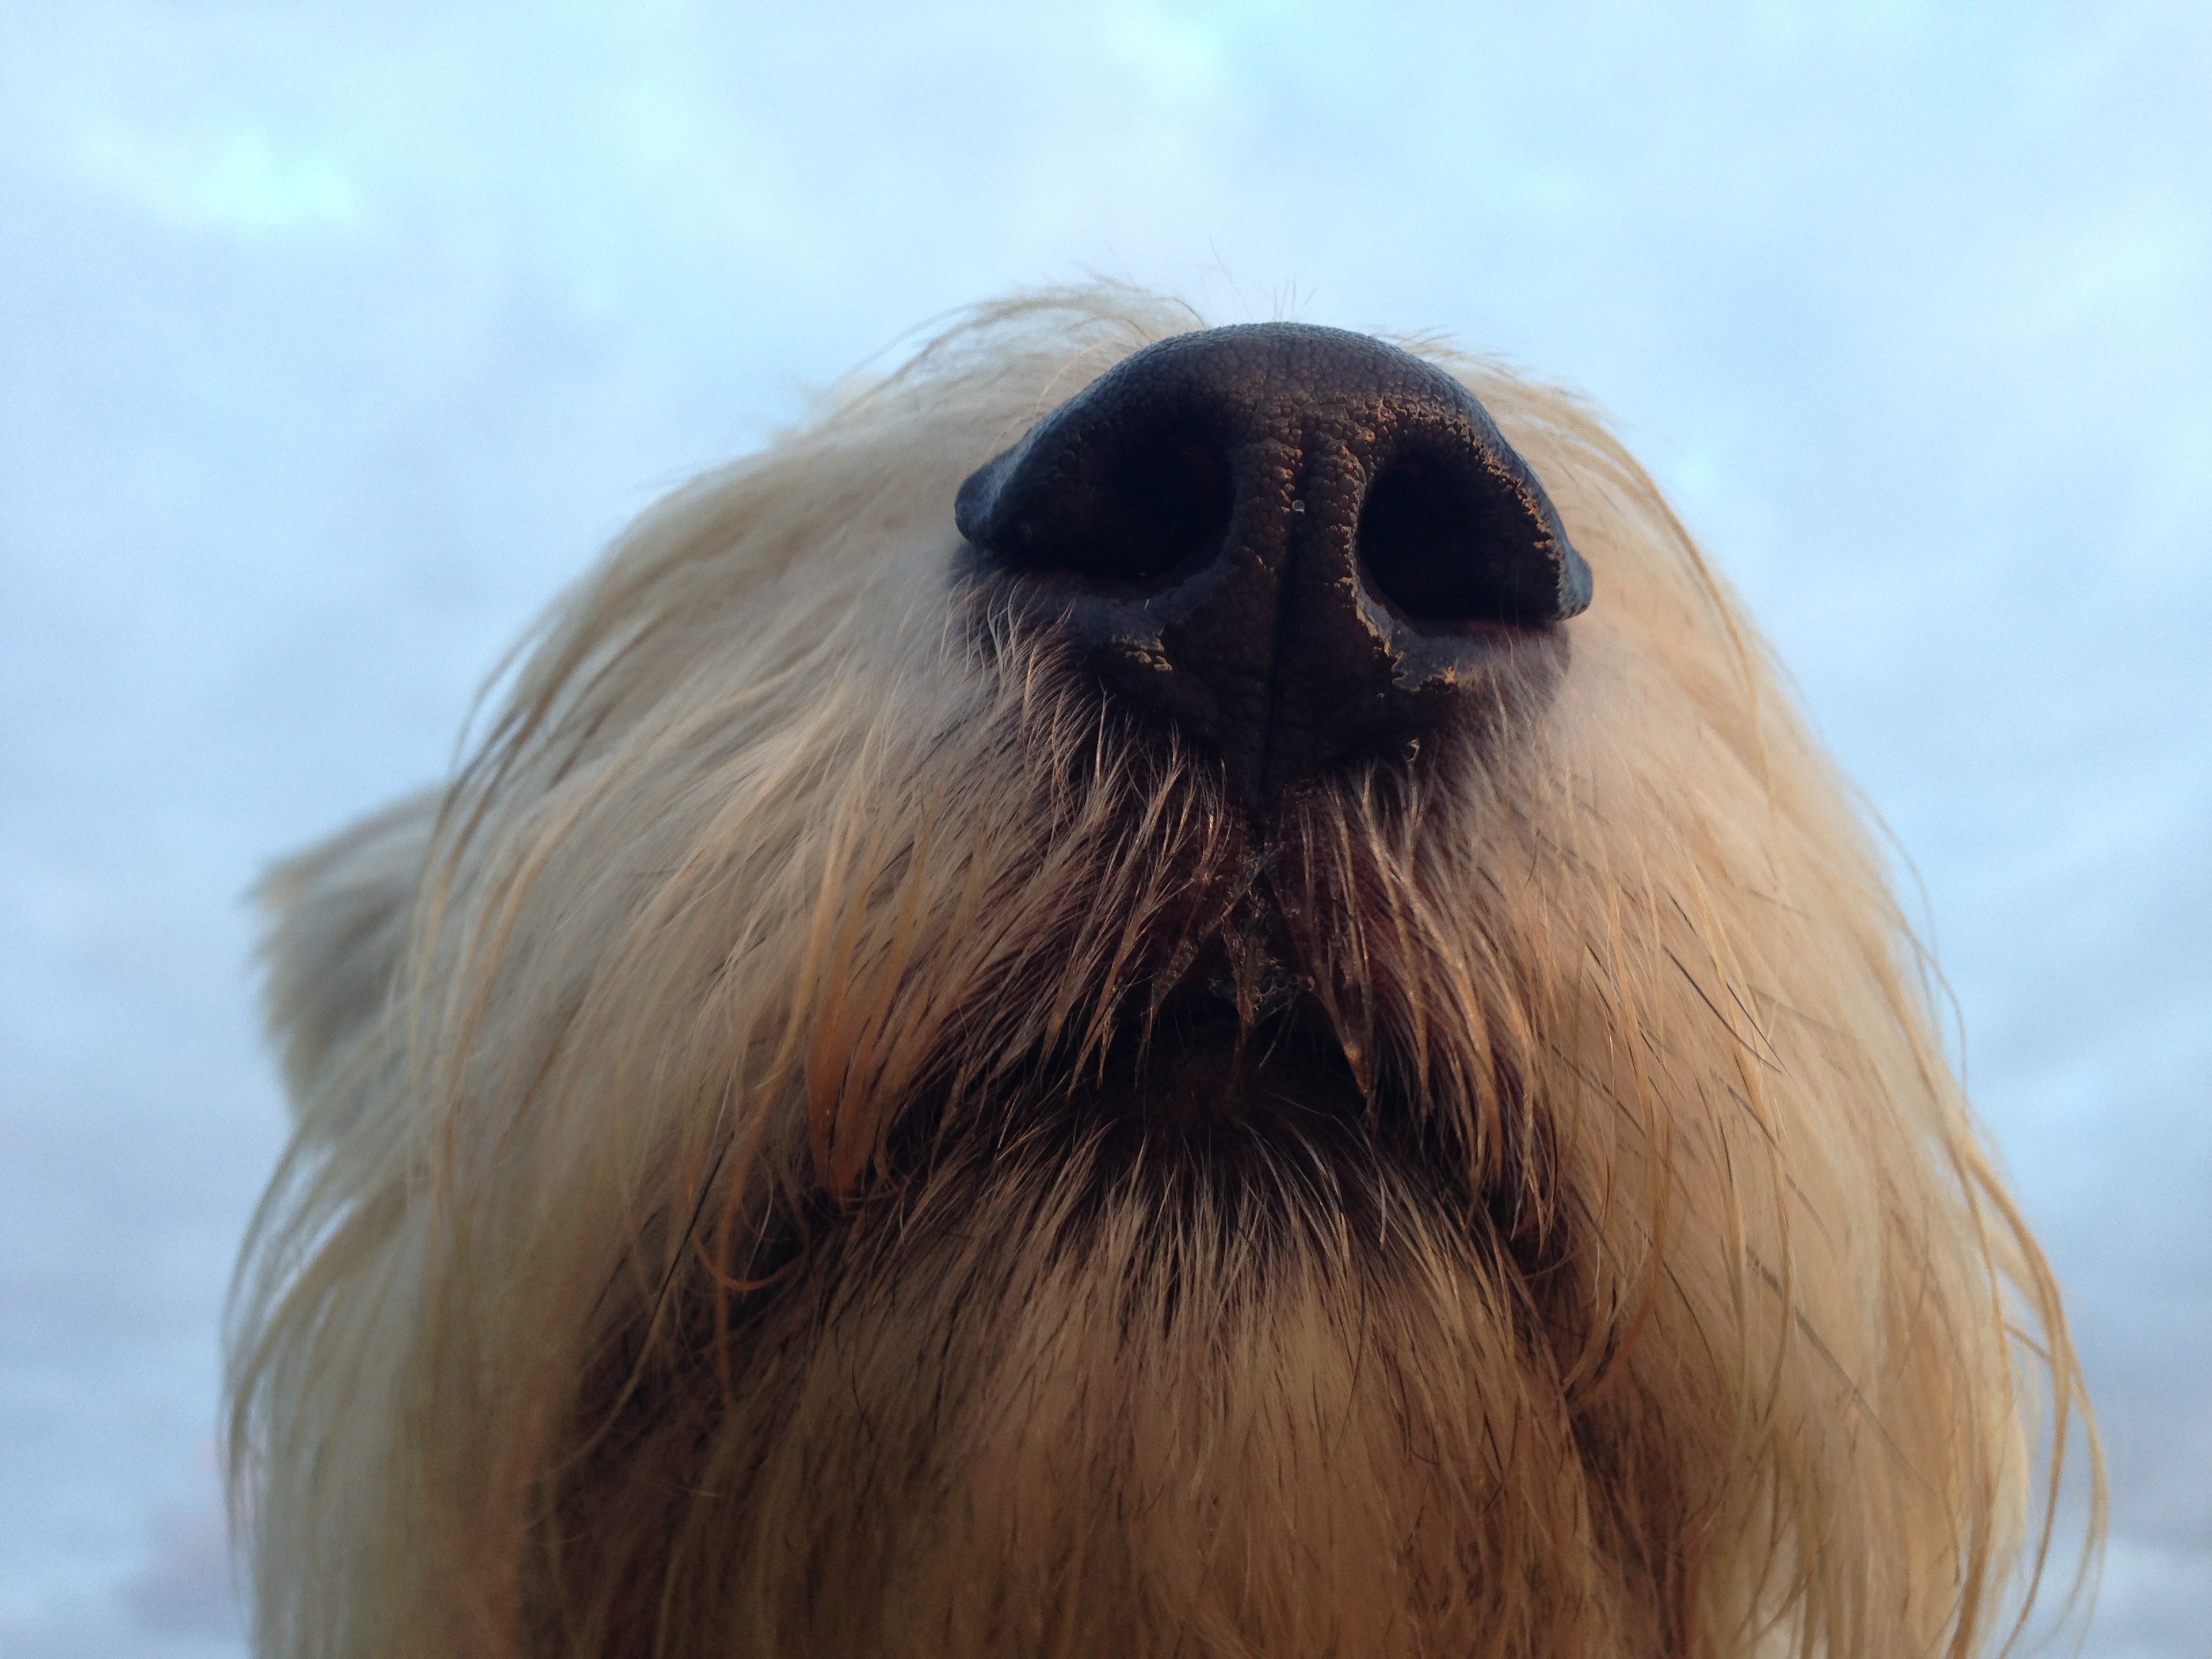
sky, dog, mammal, mane, black, close up, nose, vertebrate, lhasa apso, dog like mammal, dog breed group